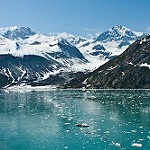
Label: glacier